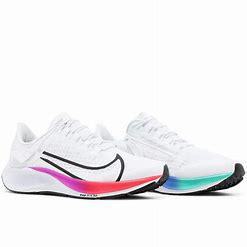
Brand: Nike
Model: Air Zoom Pegasus 37 Flyease